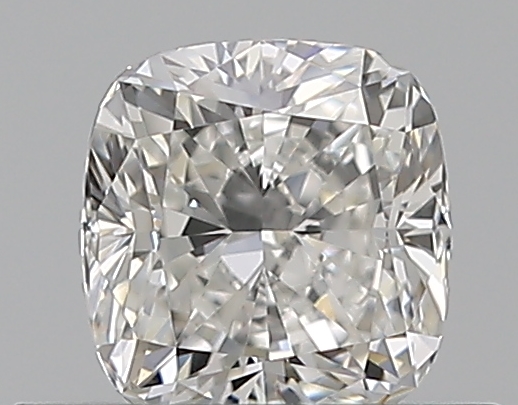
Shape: cushion
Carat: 0.5
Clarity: VS1
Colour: F
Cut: EX
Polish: EX
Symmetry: VG
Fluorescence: N
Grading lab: GIA
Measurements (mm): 4.65 x 4.44 x 3.01